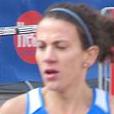
Age: 25